Turner baronets

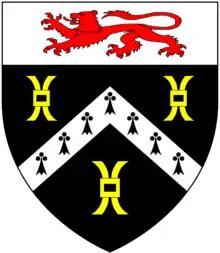
Arms of Turner baronets of Warham, Norfolk (1727): "Sable, a chevron ermine between three fers-de-moline or on a chief argent a lion passant gules"

The Turner baronetcy, of Warham in the County of Norfolk, was created in the Baronetage of Great Britain on 27 April 1727 for Charles Turner, for many years Member of Parliament for King's Lynn. The second and third Baronet's also represented this constituency in Parliament. The title became extinct on the latter's death in 1780.